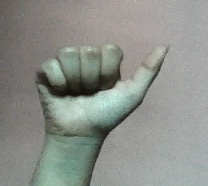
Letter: dhad